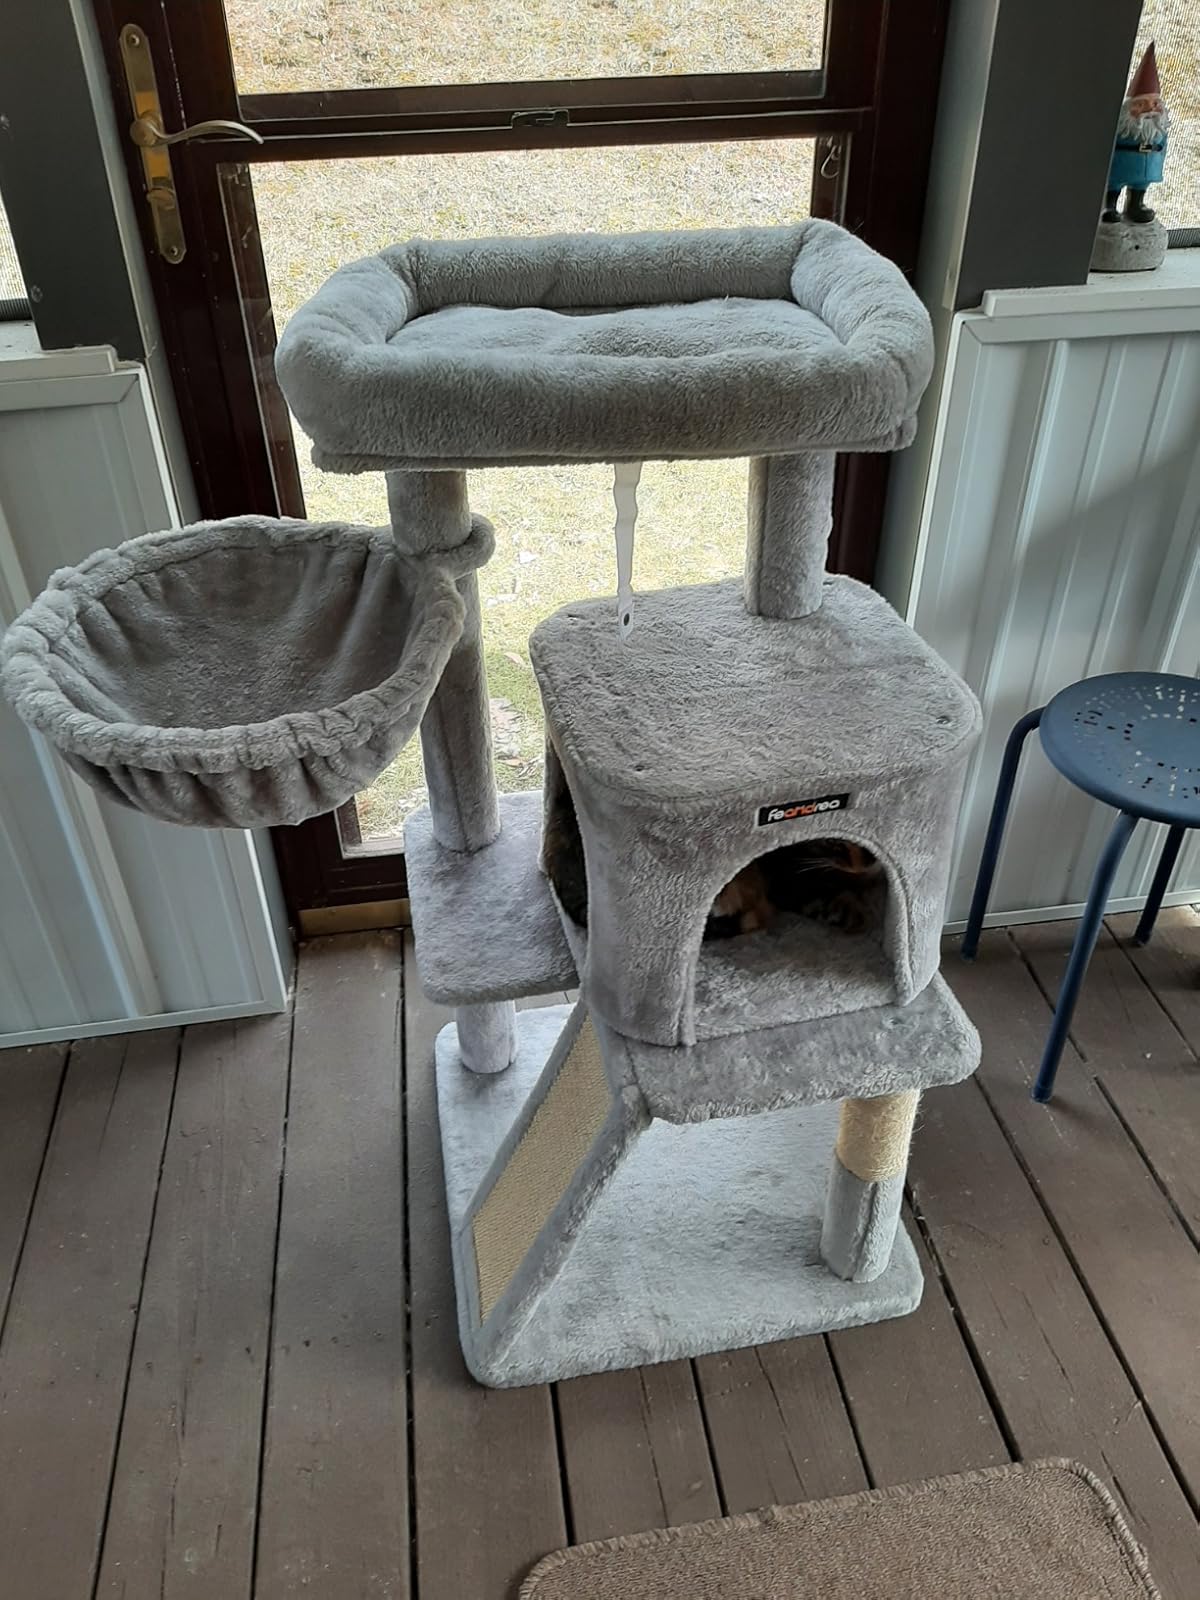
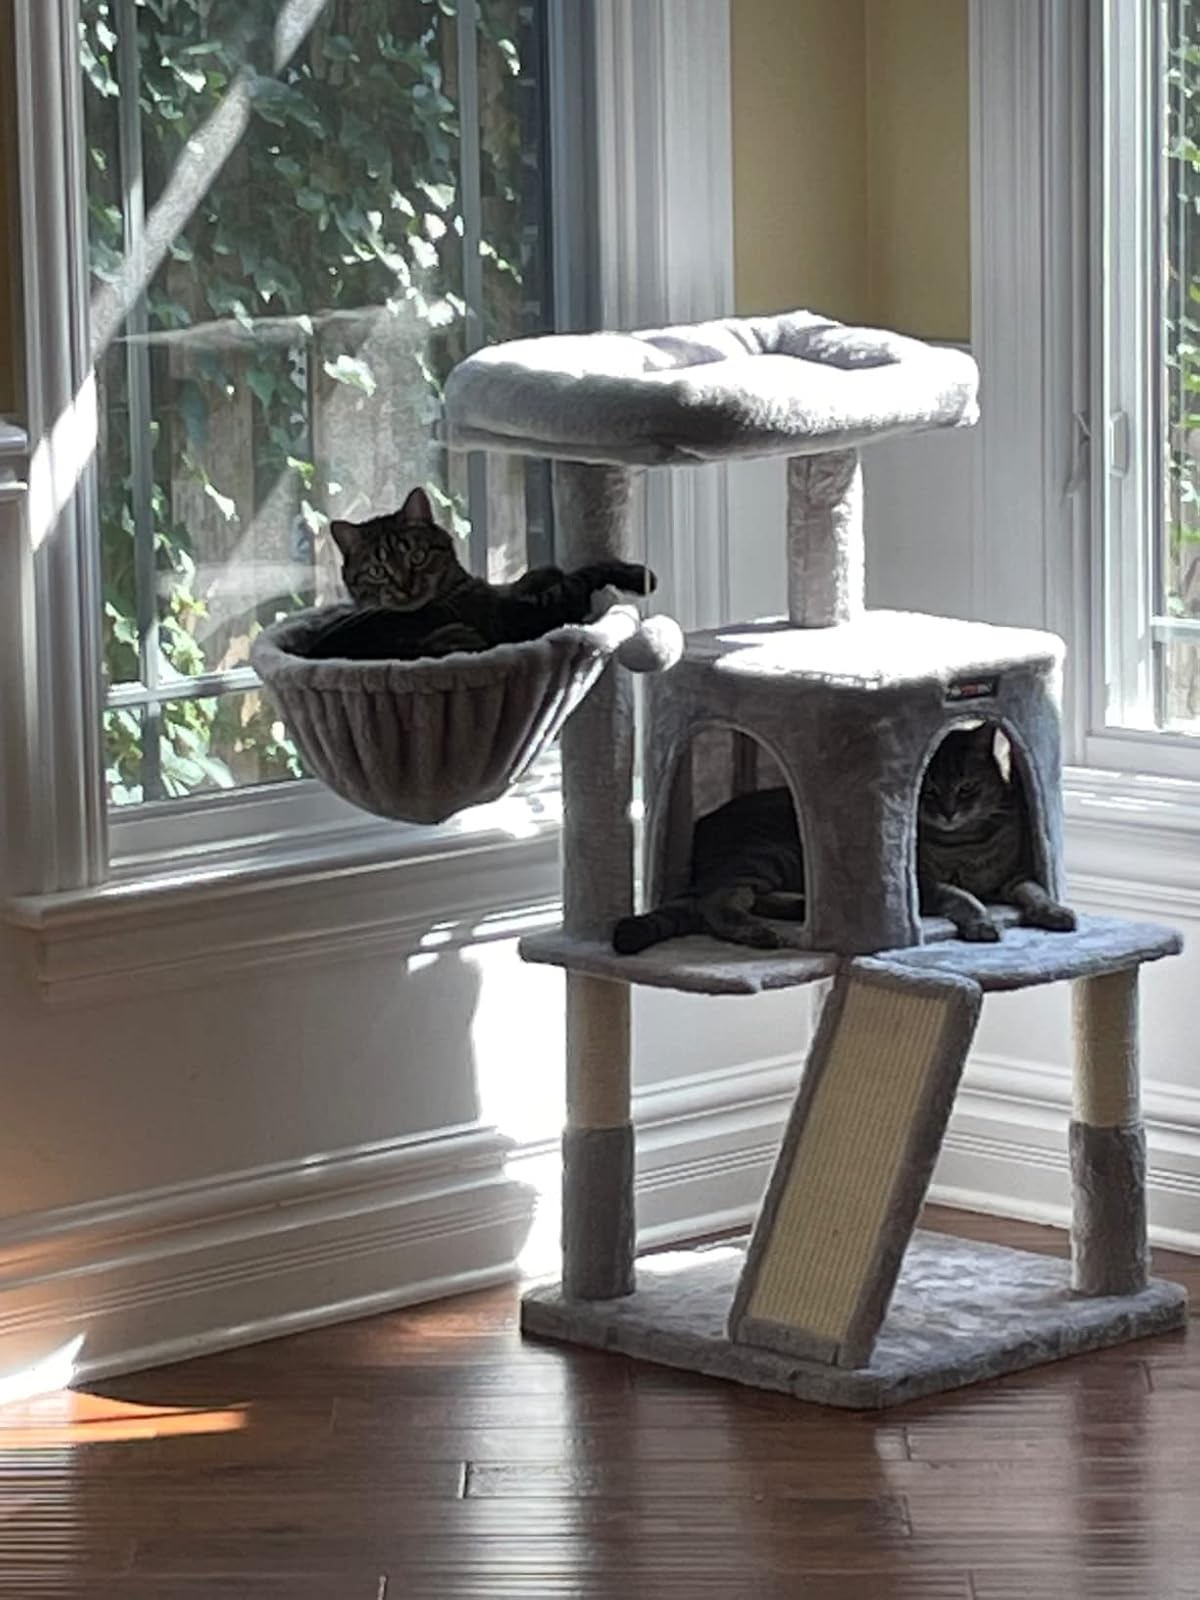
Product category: items_cat tree
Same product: yes